RiverRun International Film Festival

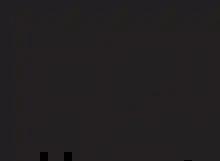
RiverRun official logo

The RiverRun International Film Festival is an annual Oscar-qualifying film festival held each spring in Winston-Salem, North Carolina, United States. The festival is a 501(c)3 non-profit organization and presents a variety of feature-length and short films from all genres, and also presents special events, regional premieres of significant films, celebrity tributes, family events and classic retrospectives as well as panel discussions and parties.